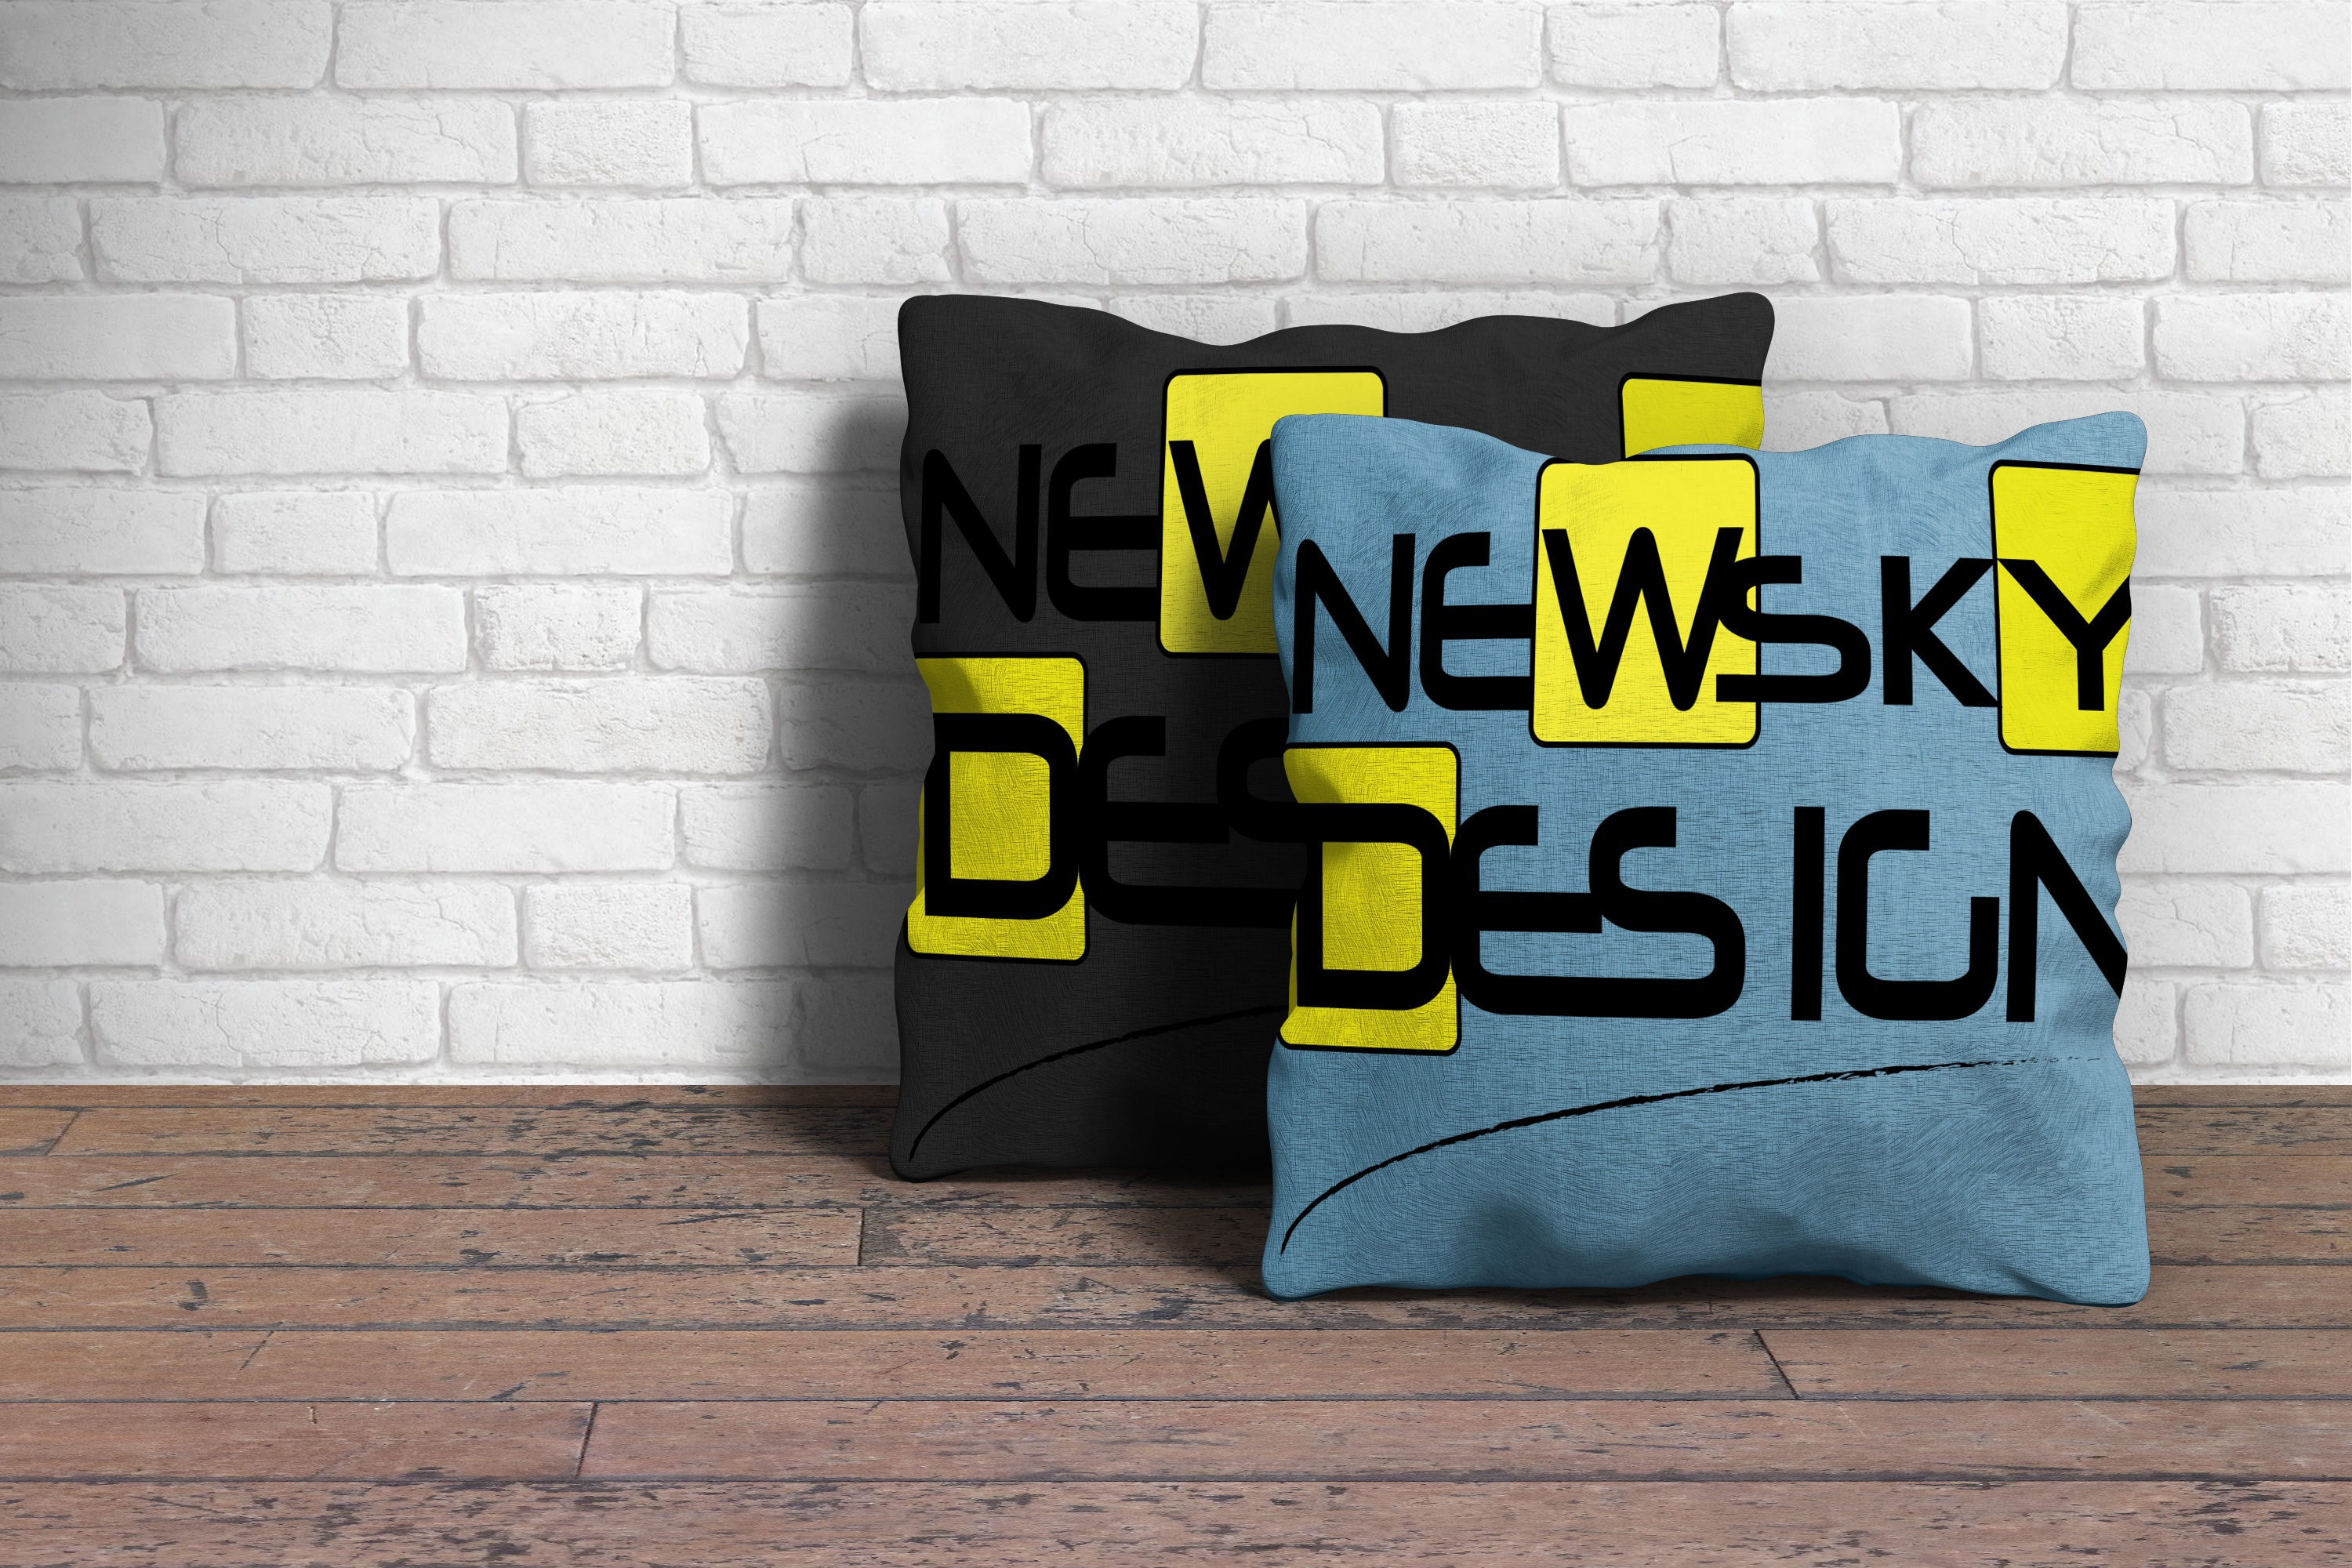
number, wall, furniture, yellow, brand, font, graphics, graphic design service